Battle of Messines (1917)

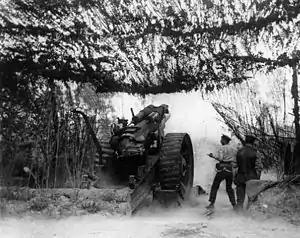

In May, the 4th Australian Division, 11th (Northern) Division and the 24th Division were transferred from Arras as reserve divisions for the Second Army corps in the attack on Messines Ridge. Seventy-two of the new Mark IV tanks also arrived in May and were hidden south-west of Ypres. British aircraft began to move north from the Arras front, the total rising to about aircraft in the II Brigade RFC (Second Army) area. The mass of artillery to be used in the attack was supported by many artillery-observation and photographic reconnaissance aircraft, in the corps squadrons which had been increased from twelve to eighteen aircraft each. Strict enforcement of wireless procedure allowed a reduction of the minimum distance between observation aircraft from at Arras in April to at Messines, without mutual wireless interference. Wire-cutting bombardments began on 21 May and two days were added to the bombardment for more counter-battery fire. The main bombardment began on 31 May, with only one day of poor weather before the attack. Two flights of each observation squadron concentrated on counter-battery observation and one became a bombardment flight, working with particular artillery bombardment groups for wire cutting and trench-destruction; these flights were to become contact-patrols to observe the positions of British troops once the assault began. The attack barrage was rehearsed on 3 June to allow British air observers to plot masked German batteries, which mainly remained hidden but many minor flaws in the British barrage were reported. A repeat performance on 5 June, induced a larger number of hidden German batteries to reveal themselves.